Liviu Antal

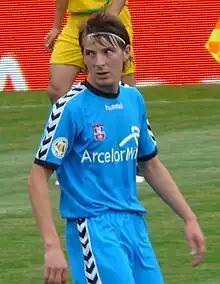

Liviu Ion Antal (born 2 June 1989) is a Romanian professional footballer who plays as a winger for A Lyga club Žalgiris, on loan from Liga III club SCM Zalău.